Franklyn Baur

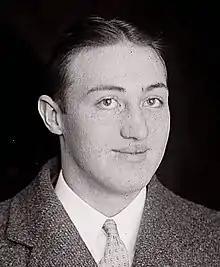
Franklyn Baur,1925

Baur was born in New York and educated at Amherst. At 19, he was selected from over 50 candidates as principal tenor in the Park Avenue Baptist Church known as the John D. Rockefeller Church. His grandfather on the maternal side held the same position for many years in Henry Ward Beecher's Brooklyn church.